Craig Steltz

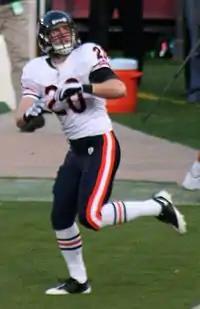
Steltz with the Chicago Bears in 2009

Craig Joseph Steltz (born May 7, 1986) is an American former professional football player who was a safety in the National Football League (NFL). He played college football for the LSU Tigers, earning consensus All-American honors in 2007. He was selected by the Chicago Bears in the fourth round of the 2008 NFL draft.